The Secret Nights of Lucrezia Borgia

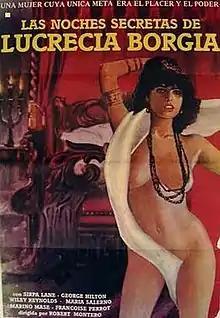

The Secret Nights of Lucrezia Borgia is a 1982 Italian-Spanish historical film directed by Roberto Bianchi Montero and starring Sirpa Lane, George Hilton and Willey Reynolds.